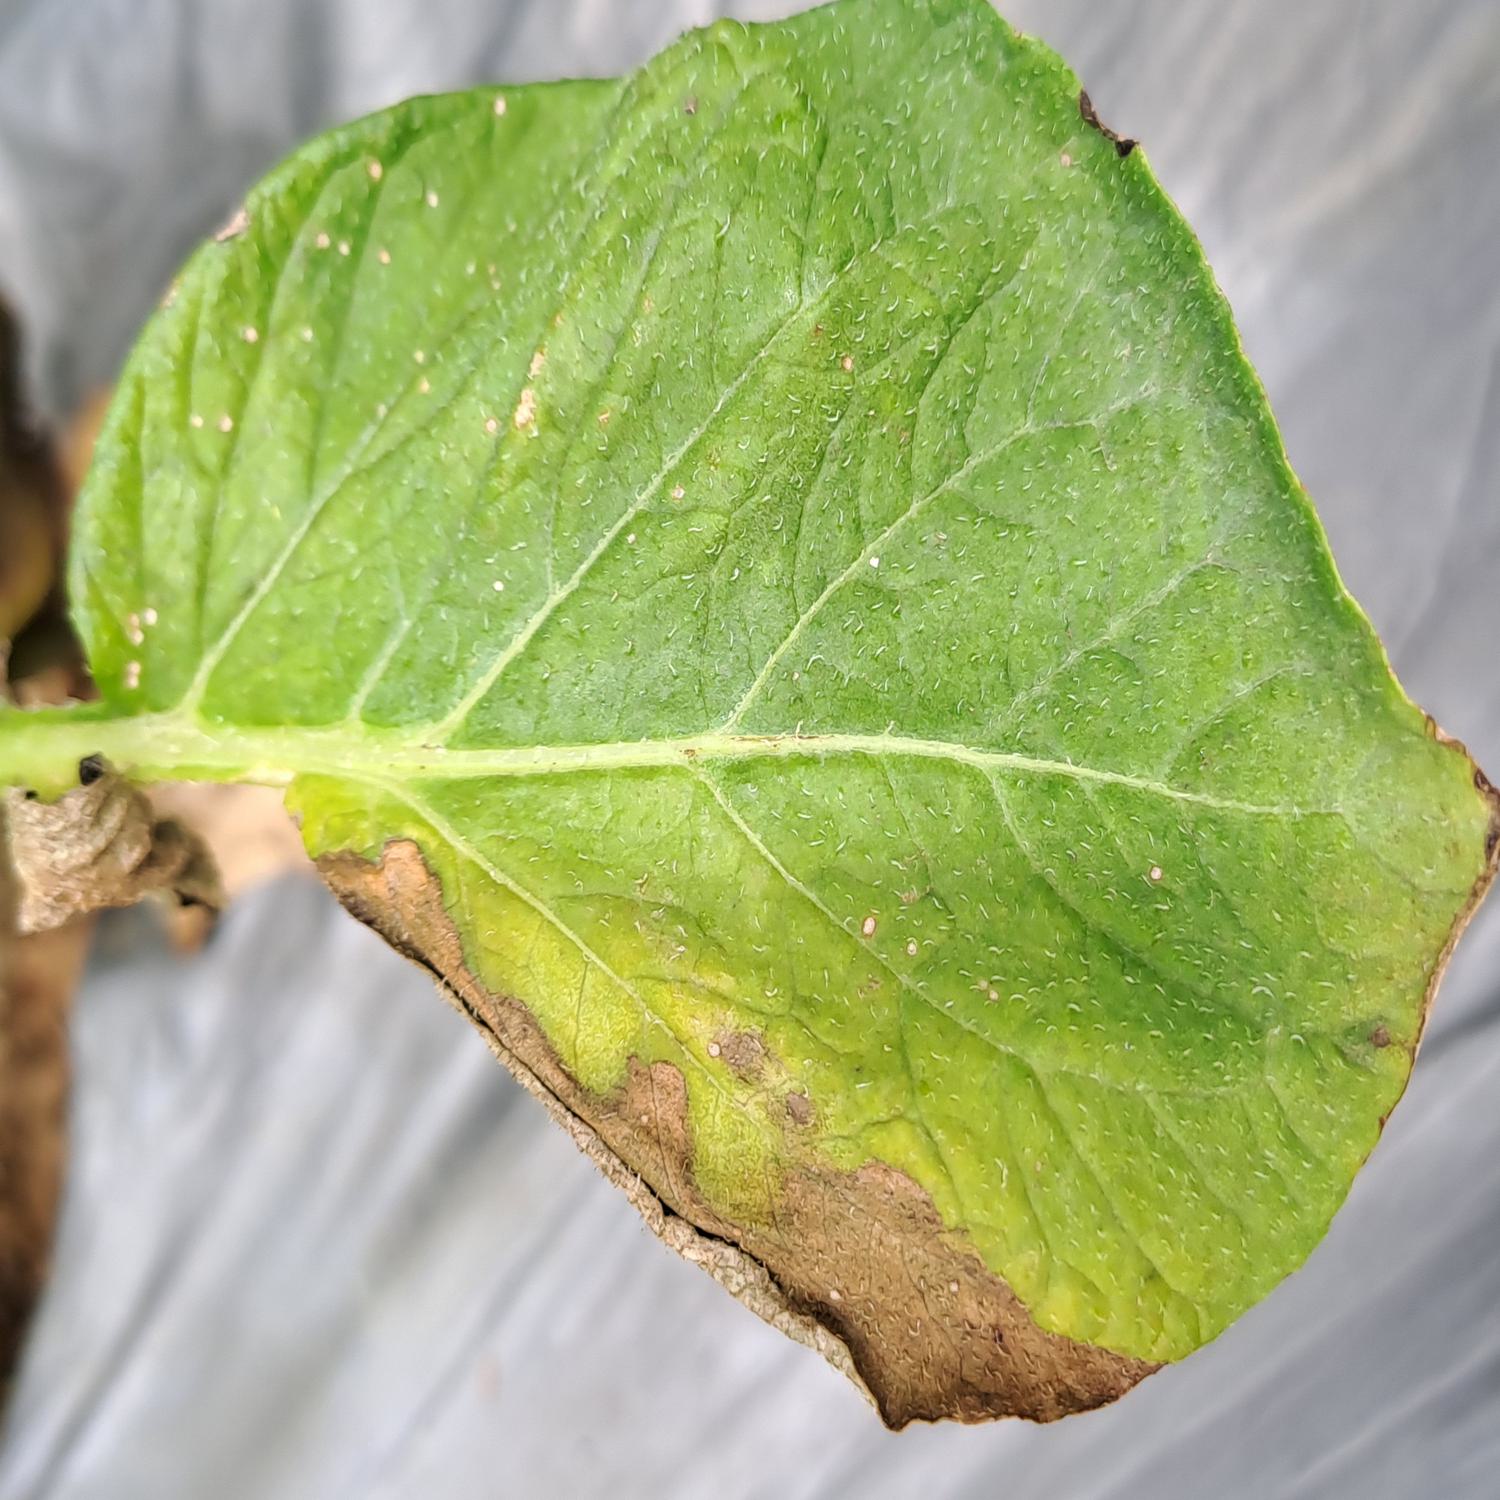
Label: Phytopthora